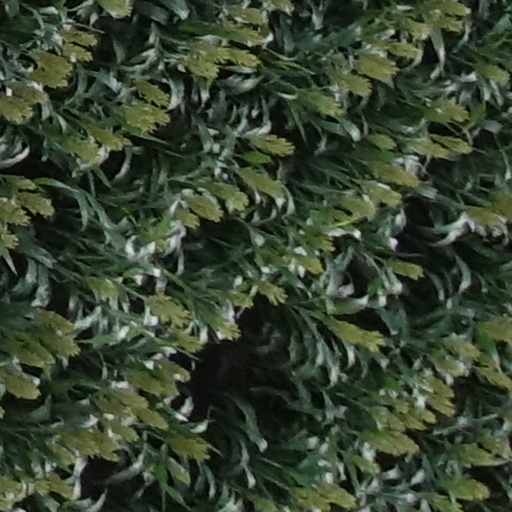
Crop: sorghum